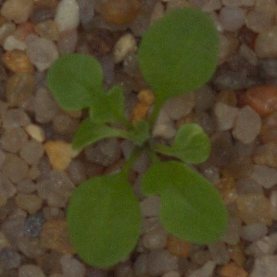
Label: shepherds_purse